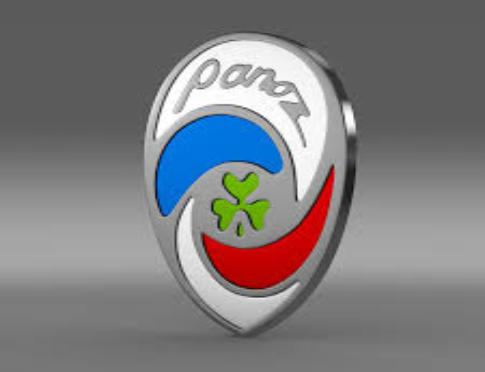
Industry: Clothes